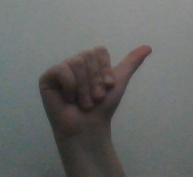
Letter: dhad